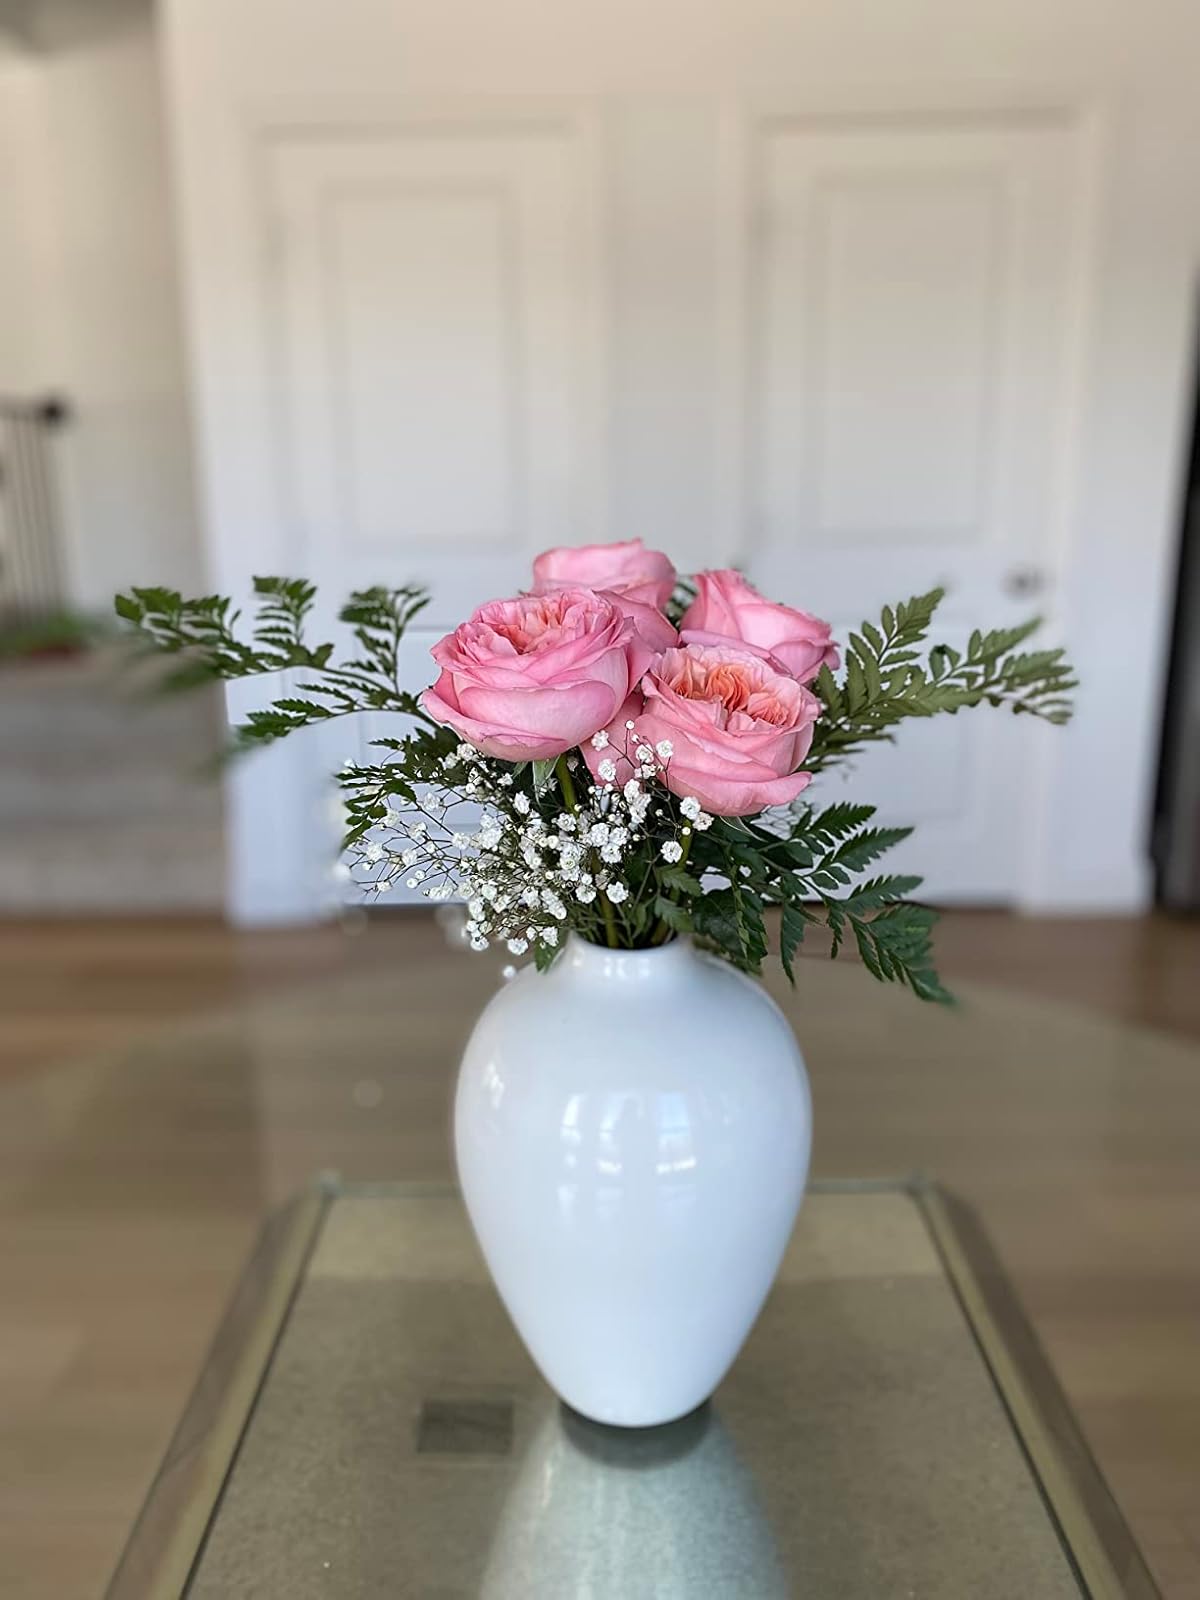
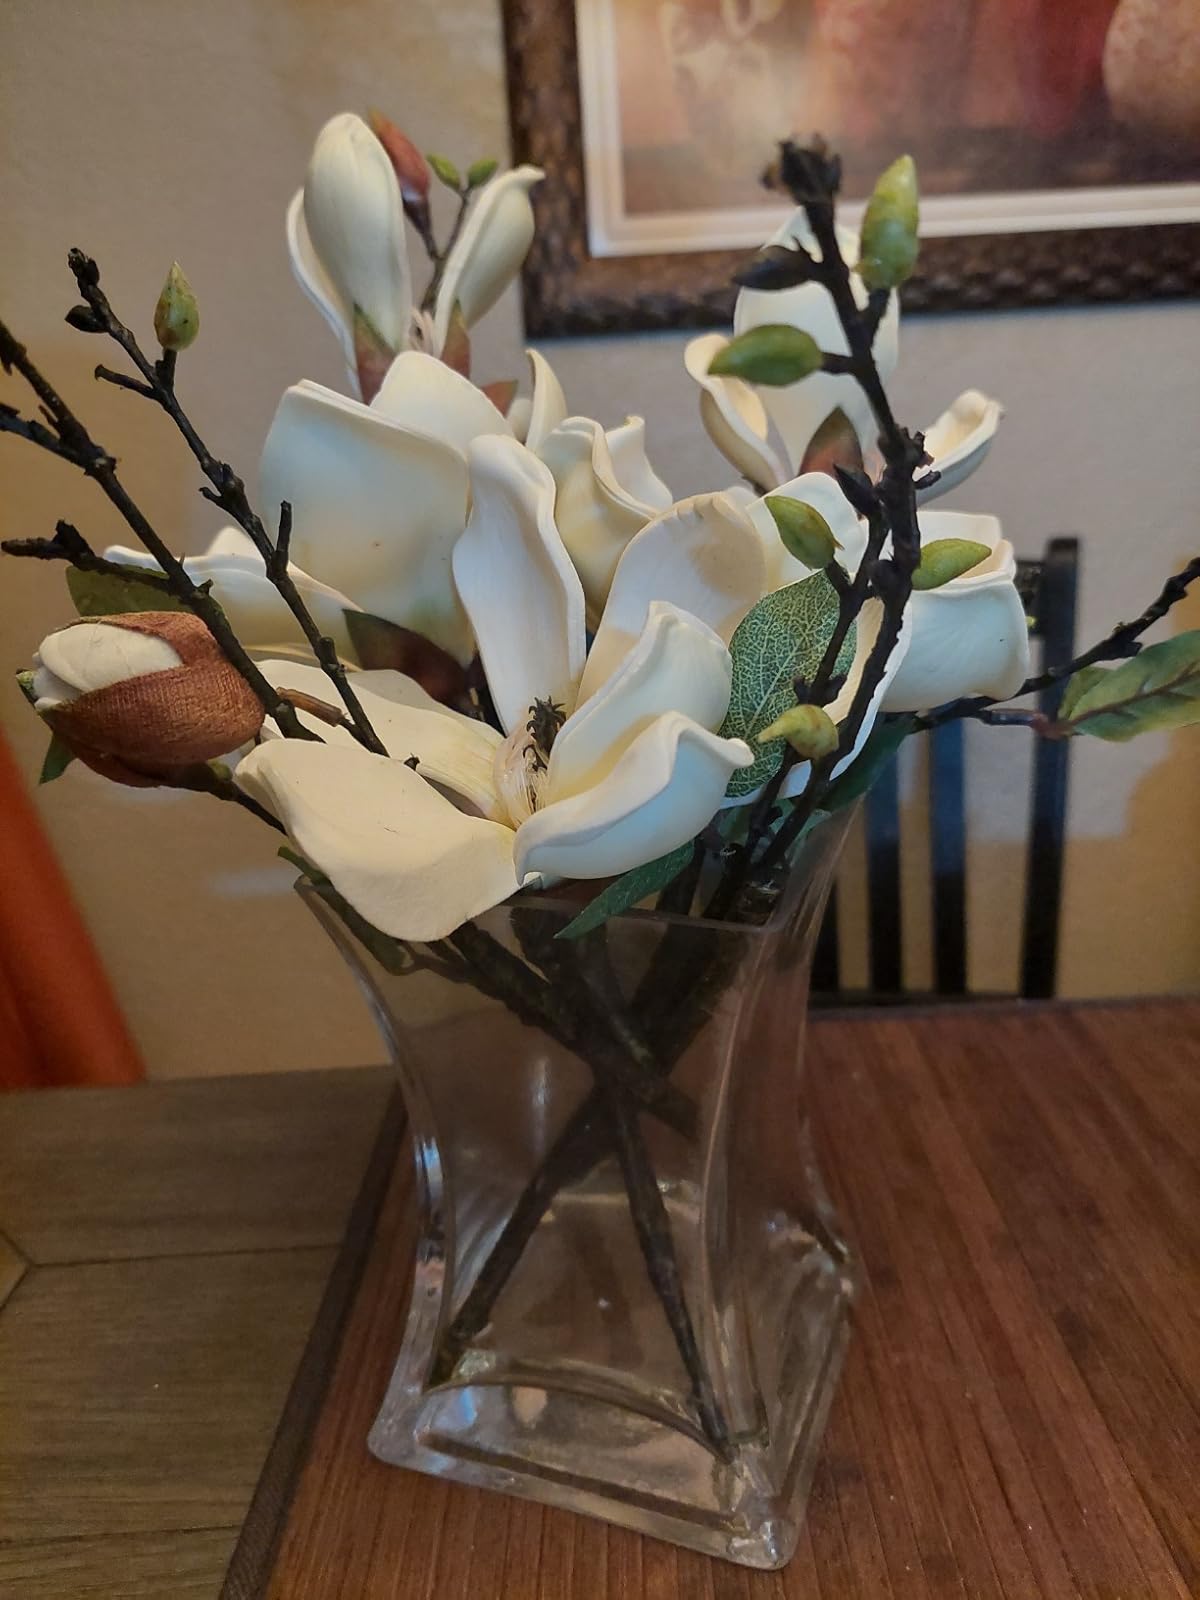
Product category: vase
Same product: no